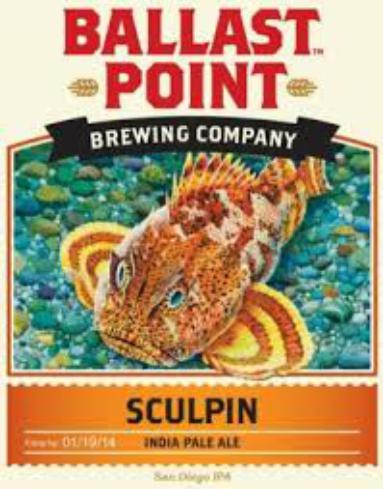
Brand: Ballast Point
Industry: Food